Human

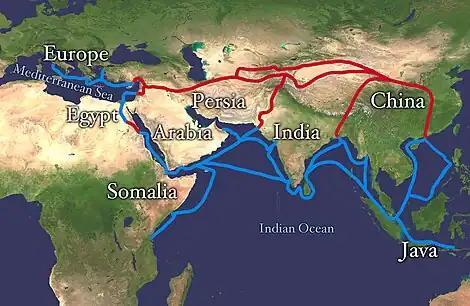
The Silk Road (red) and spice trade routes (blue)

Society is the system of organizations and institutions arising from interaction between humans. Humans are highly social and tend to live in large complex social groups. They can be divided into different groups according to their income, wealth, power, reputation and other factors. The structure of social stratification and the degree of social mobility differs, especially between modern and traditional societies. Human groups range from the size of families to nations. The first form of human social organization is thought to have resembled hunter-gatherer band societies.